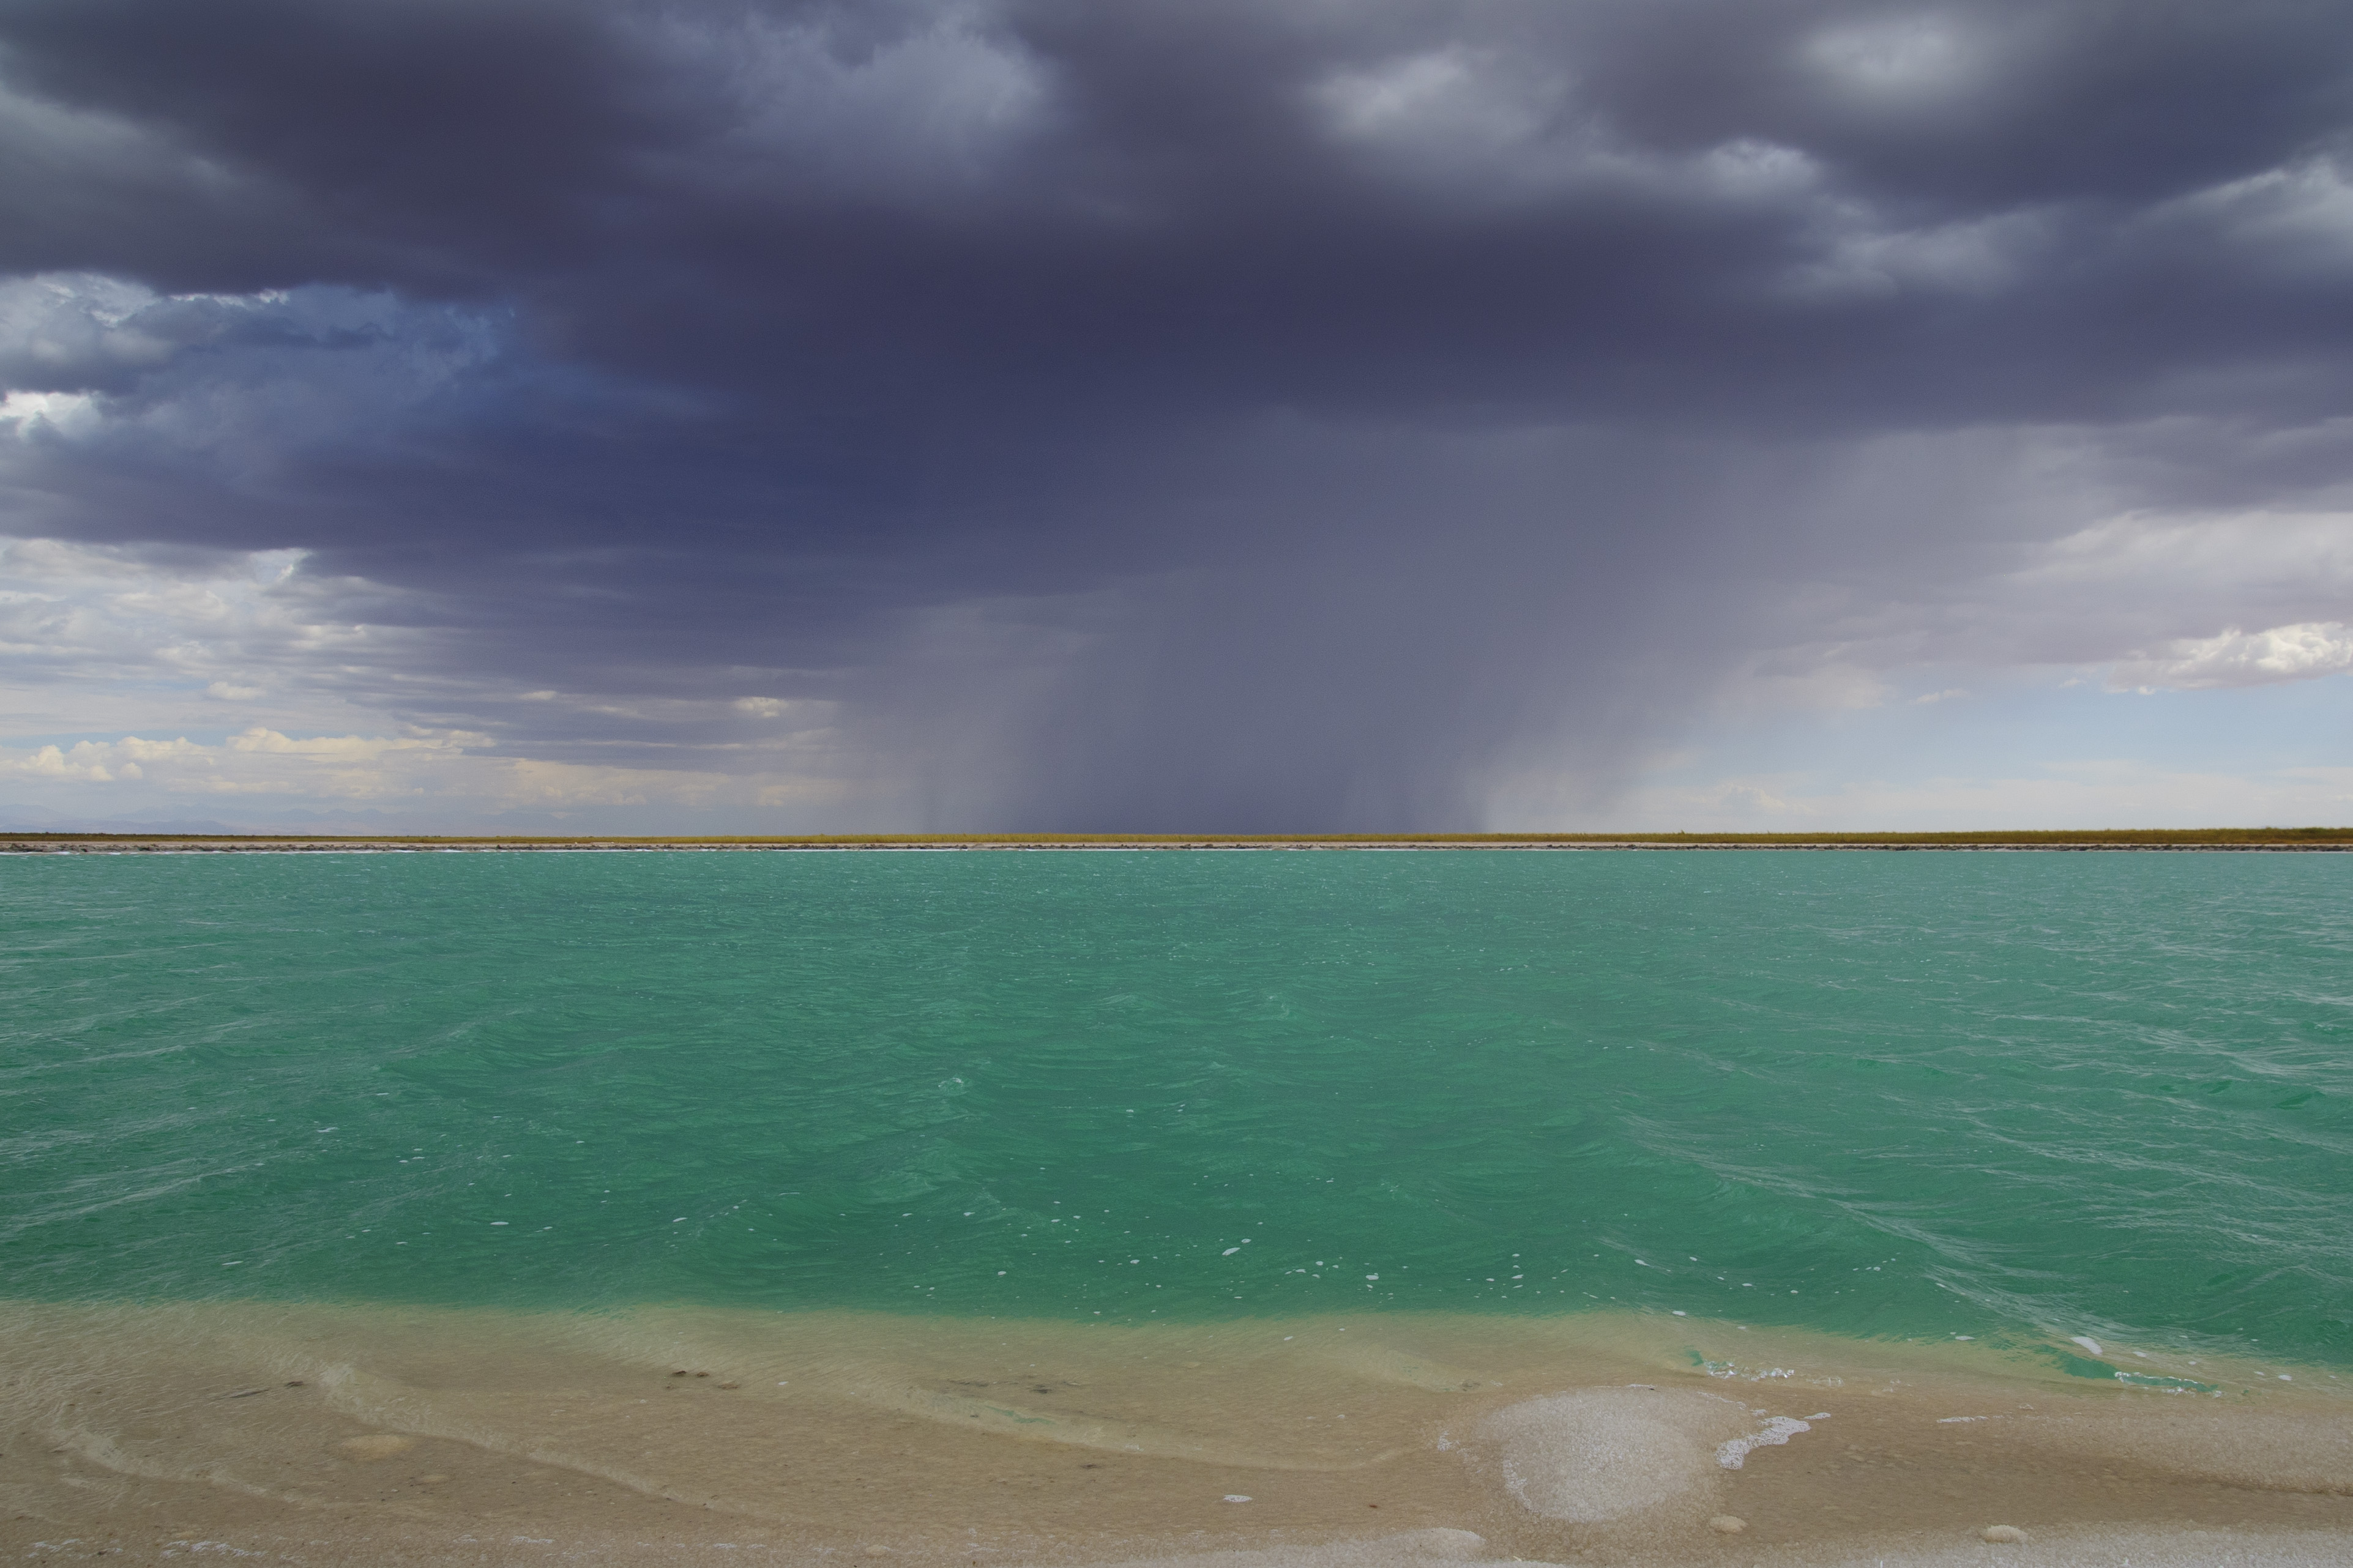
beach, sea, coast, sand, ocean, horizon, cloud, sky, sunlight, shore, wave, wind, weather, lagoon, bay, nikon, chile, body of water, caribbean, sanpedrodeatacama, d300, meteorological phenomenon, wind wave